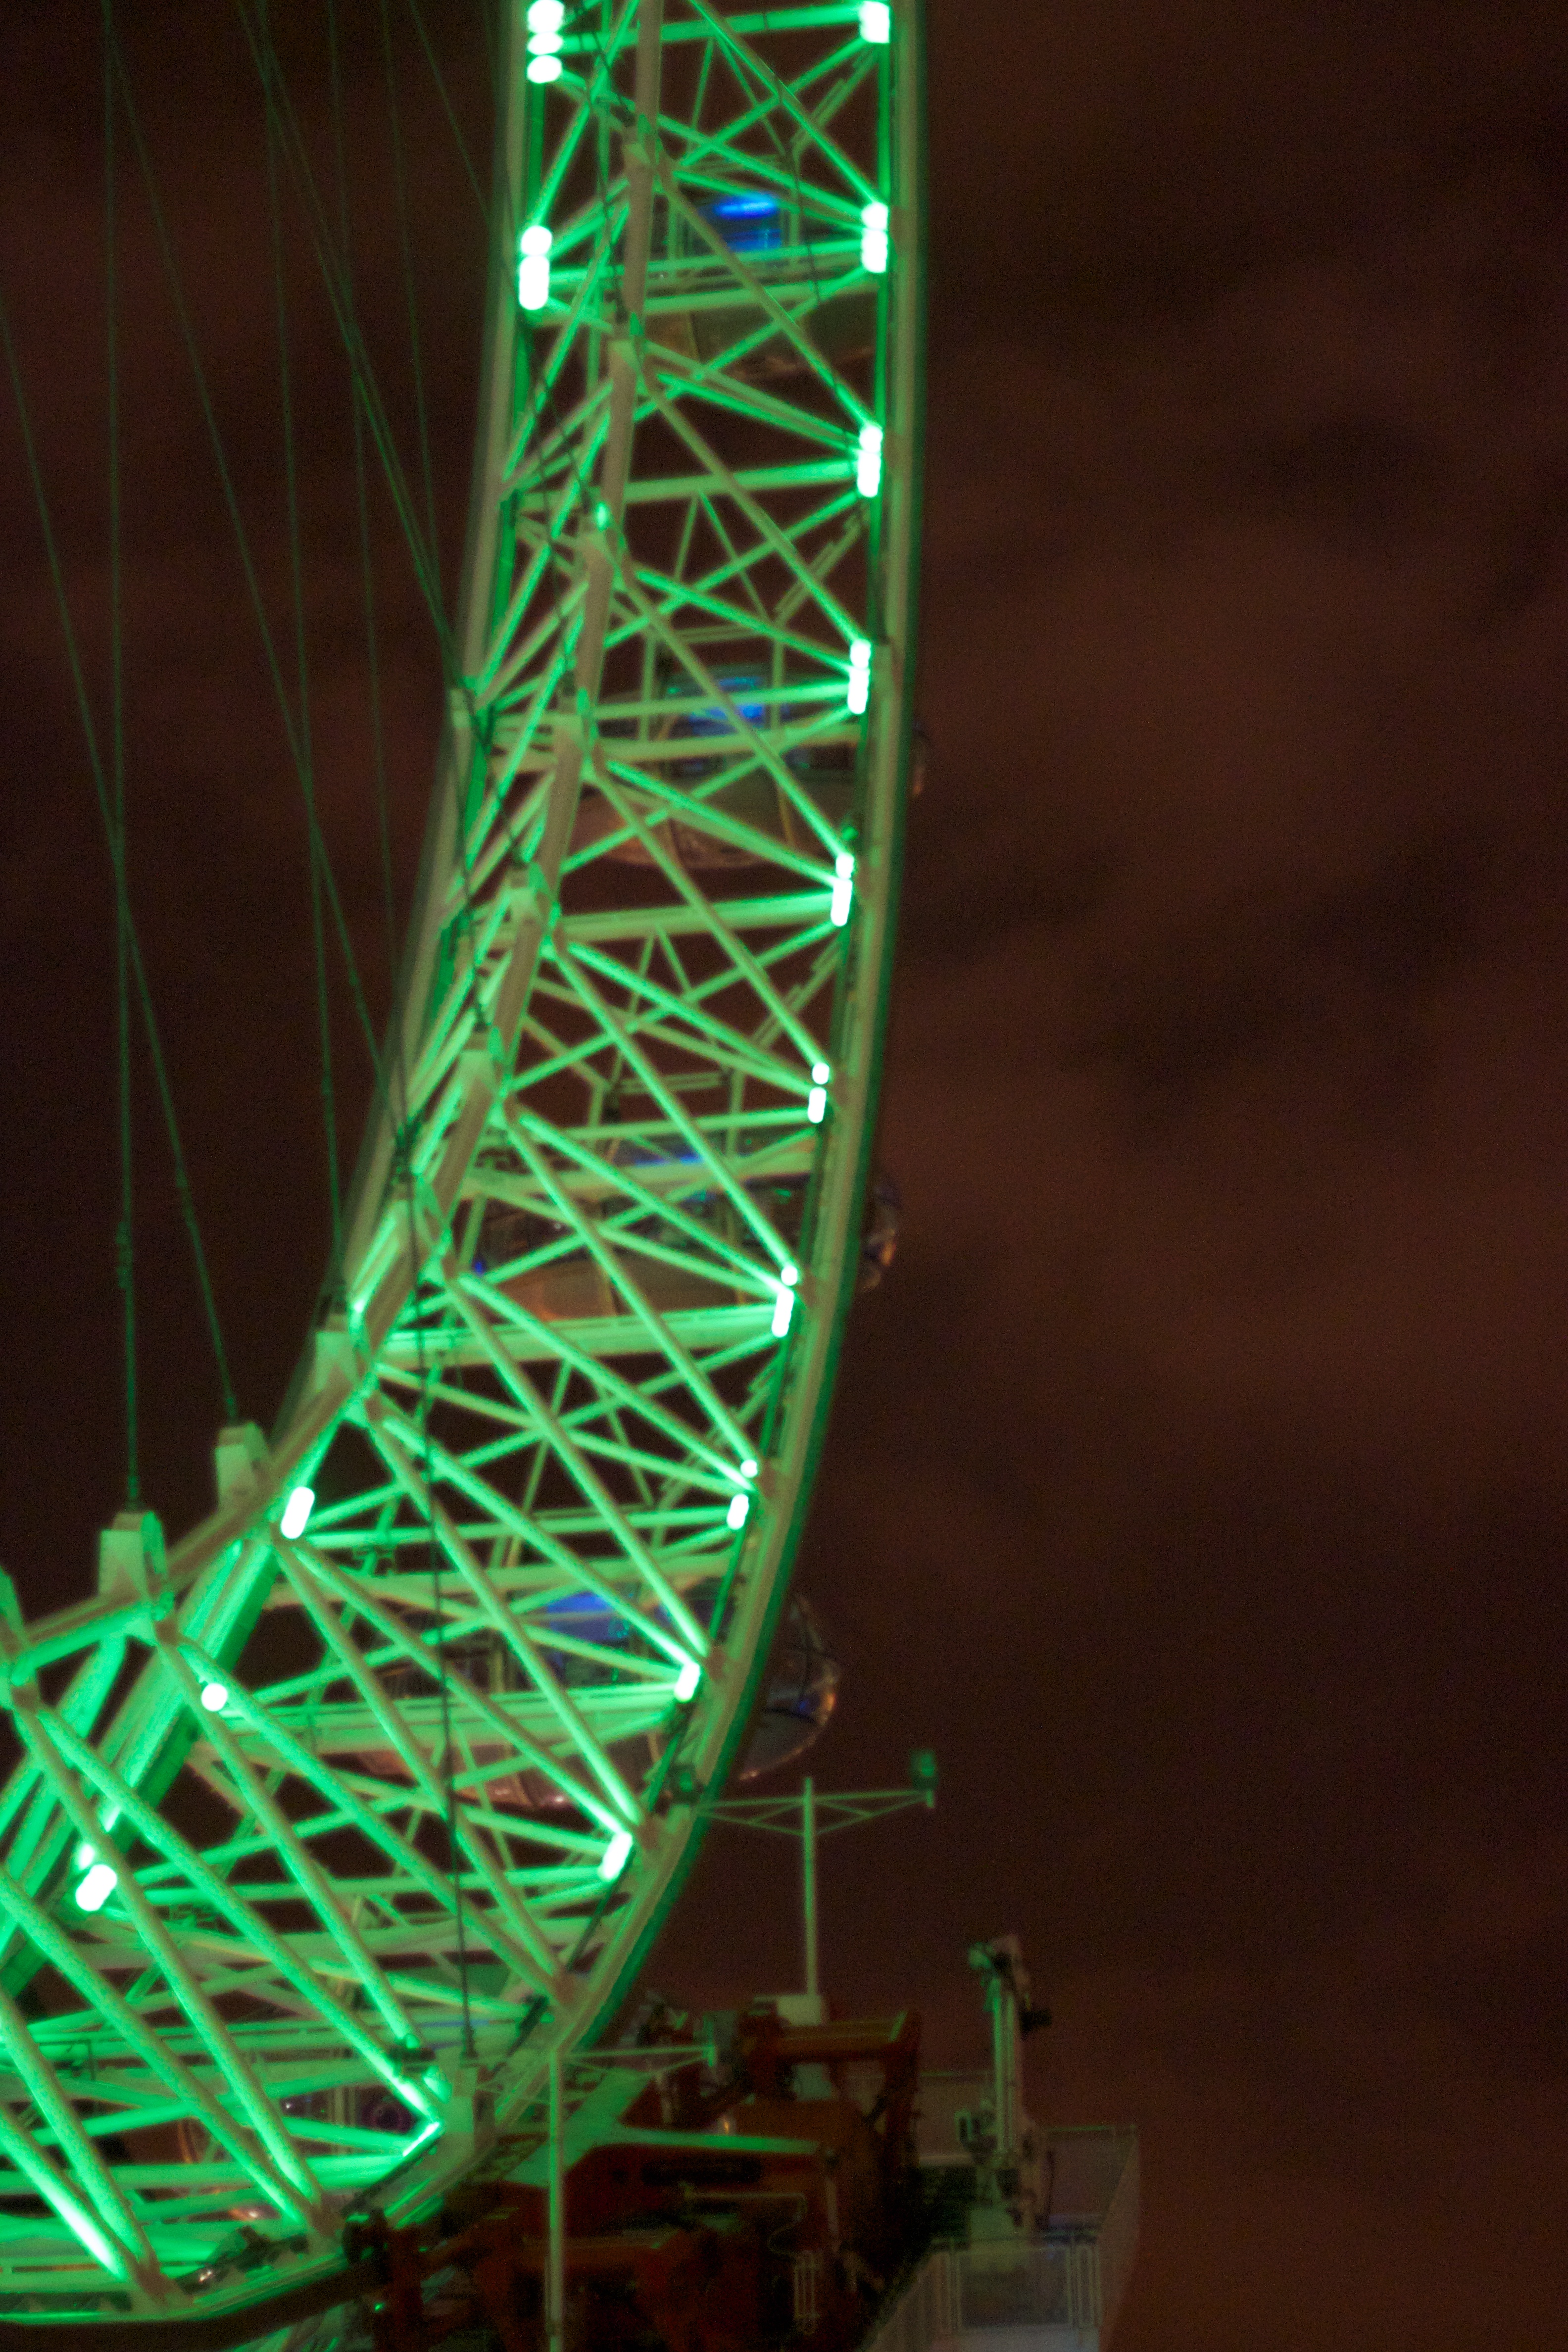
light, night, glass, green, reflection, color, darkness, lighting, shape, macro photography, atmosphere of earth